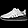
Label: Sneaker